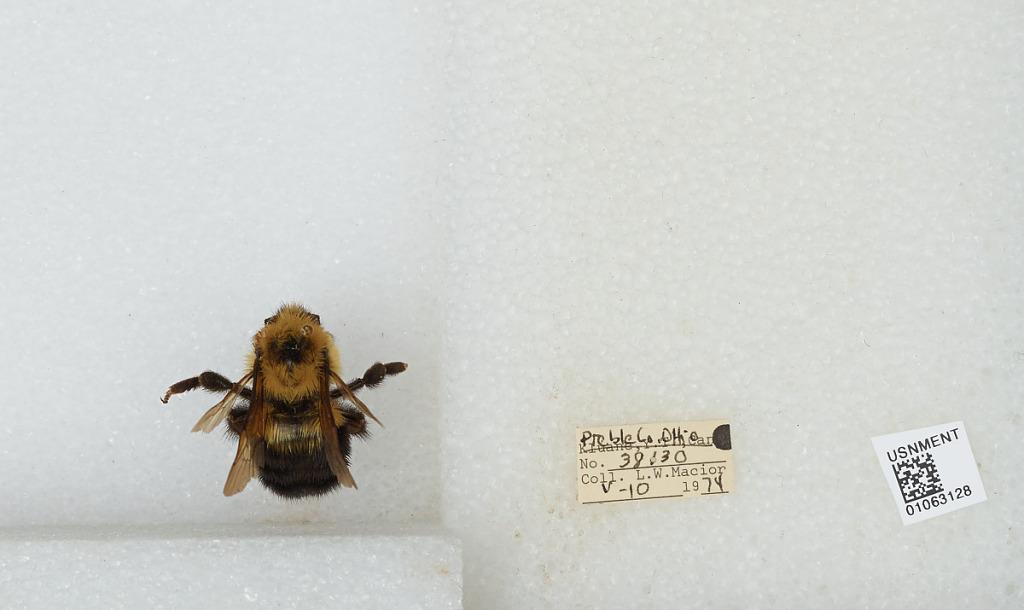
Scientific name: Bombus (Pyrobombus) bimaculatus Cresson
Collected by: L. Macior
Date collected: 1974-5-10
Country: United States
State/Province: Ohio
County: Preble
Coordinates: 39.7778, -84.6897